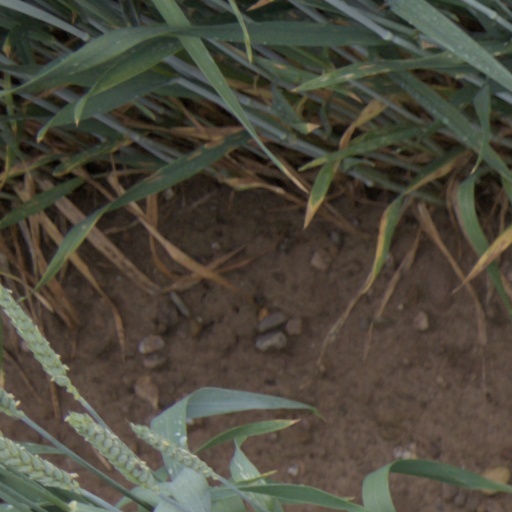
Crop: wheat